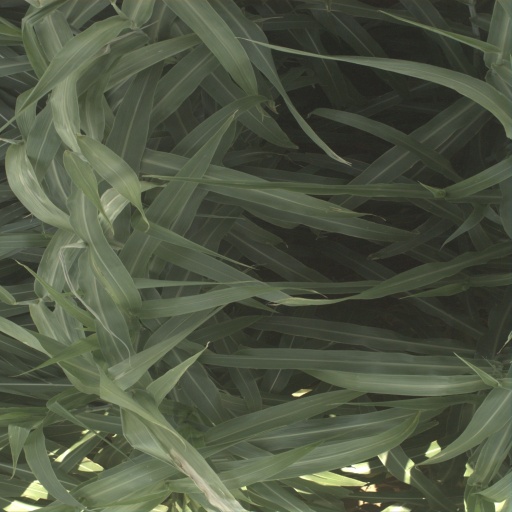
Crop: sorghum